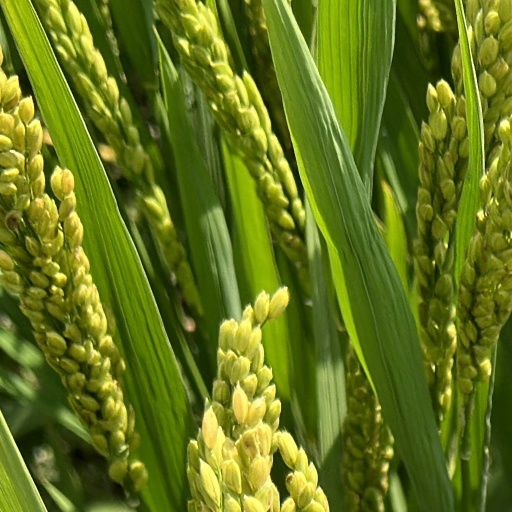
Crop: rice